Alex Neil (footballer)

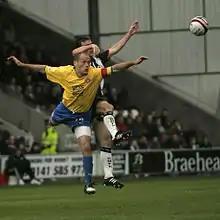
Neil (in yellow) playing for Hamilton Academical in 2009.

On 28 May 2005, having been told that he was surplus to the requirements of Mansfield manager Carlton Palmer, Neil returned to the Scottish First Division, signing a two-year deal at Hamilton Academical. He made his Accies debut on 13 August, as they began the season with a 0–1 loss to St Johnstone at New Douglas Park. Seventeen days later, he scored his first goal for his new team in the second round of the Scottish Challenge Cup, netting the only goal away to Ross County when he headed in Brian Carrigan's cross just before half time. On 22 October, he got his first league goal for them, in the first minute of the second half of a 3–0 home win against Brechin City. Neil played the entirety of the 2005 Scottish Challenge Cup Final on 6 November, a 2–1 loss to St Mirren at the Excelsior Stadium in Airdrie. The Accies also reached the quarter-finals of the Scottish Cup, with Neil scoring a penalty kick in the fourth round replay at Alloa Athletic, a 3–0 win.